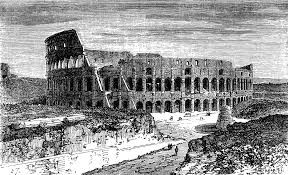
Landmark: Roman Colosseum